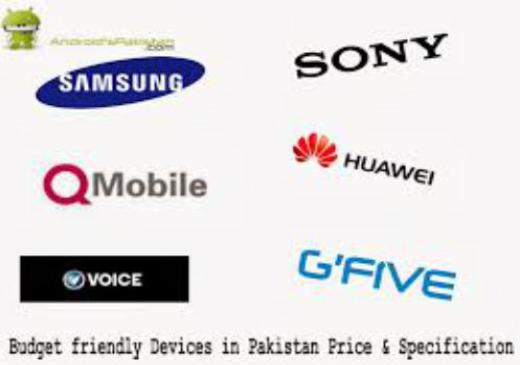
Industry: Electronic